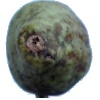
Label: pear_stone